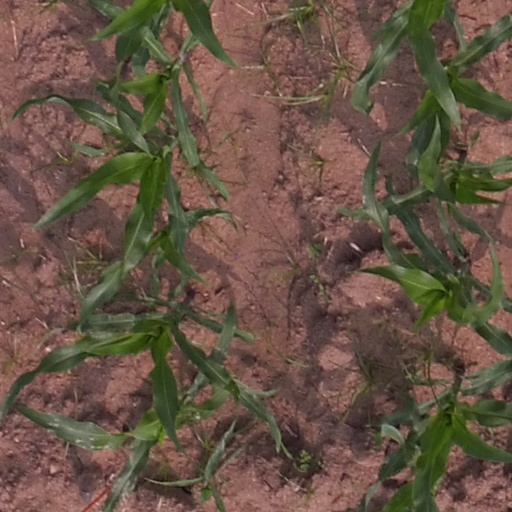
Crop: maize; corn